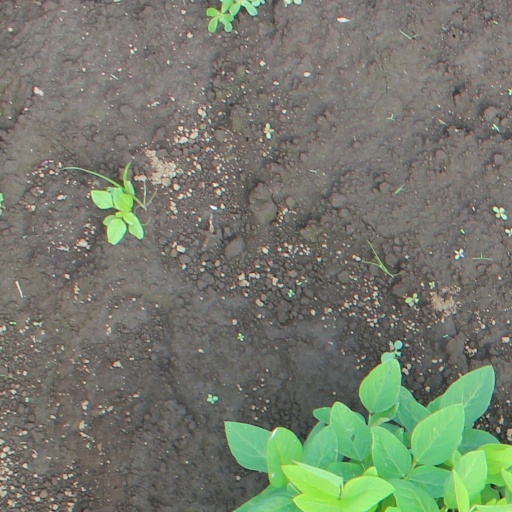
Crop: soybean